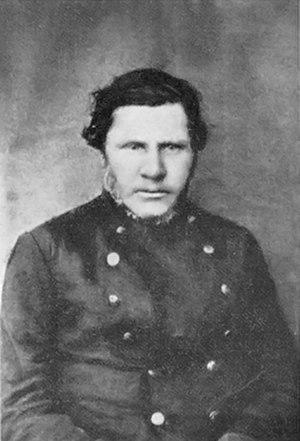
Jón Thoroddsen est un poète et un romancier islandais, connu pour avoir écrit le premier roman islandais moderne. On ajoute parfois le surnom eldri à son nom pour le distinguer de Jón Skúlason Thoroddsen, un auteur ultérieur.